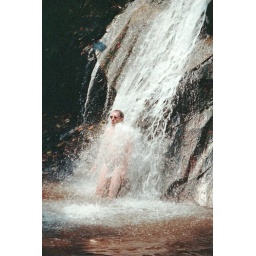
Leo laat het koele water over zich stromen na het inspannende ochtenddeel van de wandeling.